Biodiversity of Albania

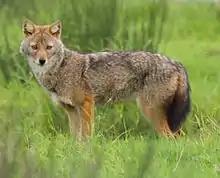
The Llogara and Karaburun-Sazan Marine Park provides habitats for the golden jackal.

For a small country, Albania challenges an important role in maintaining and ensuring the long-term survival of the large carnivores of the western and southern Balkan Peninsula. The carnivores seem to be primarily distributed in the last remaining forests throughout the country especially in the areas around the Albanian Alps in the north, the Korab Mountains in the east and the scattered elevated areas in the south, such as in the Karaburun Peninsula, Valamara Mountains and Nemërçka Mountains.